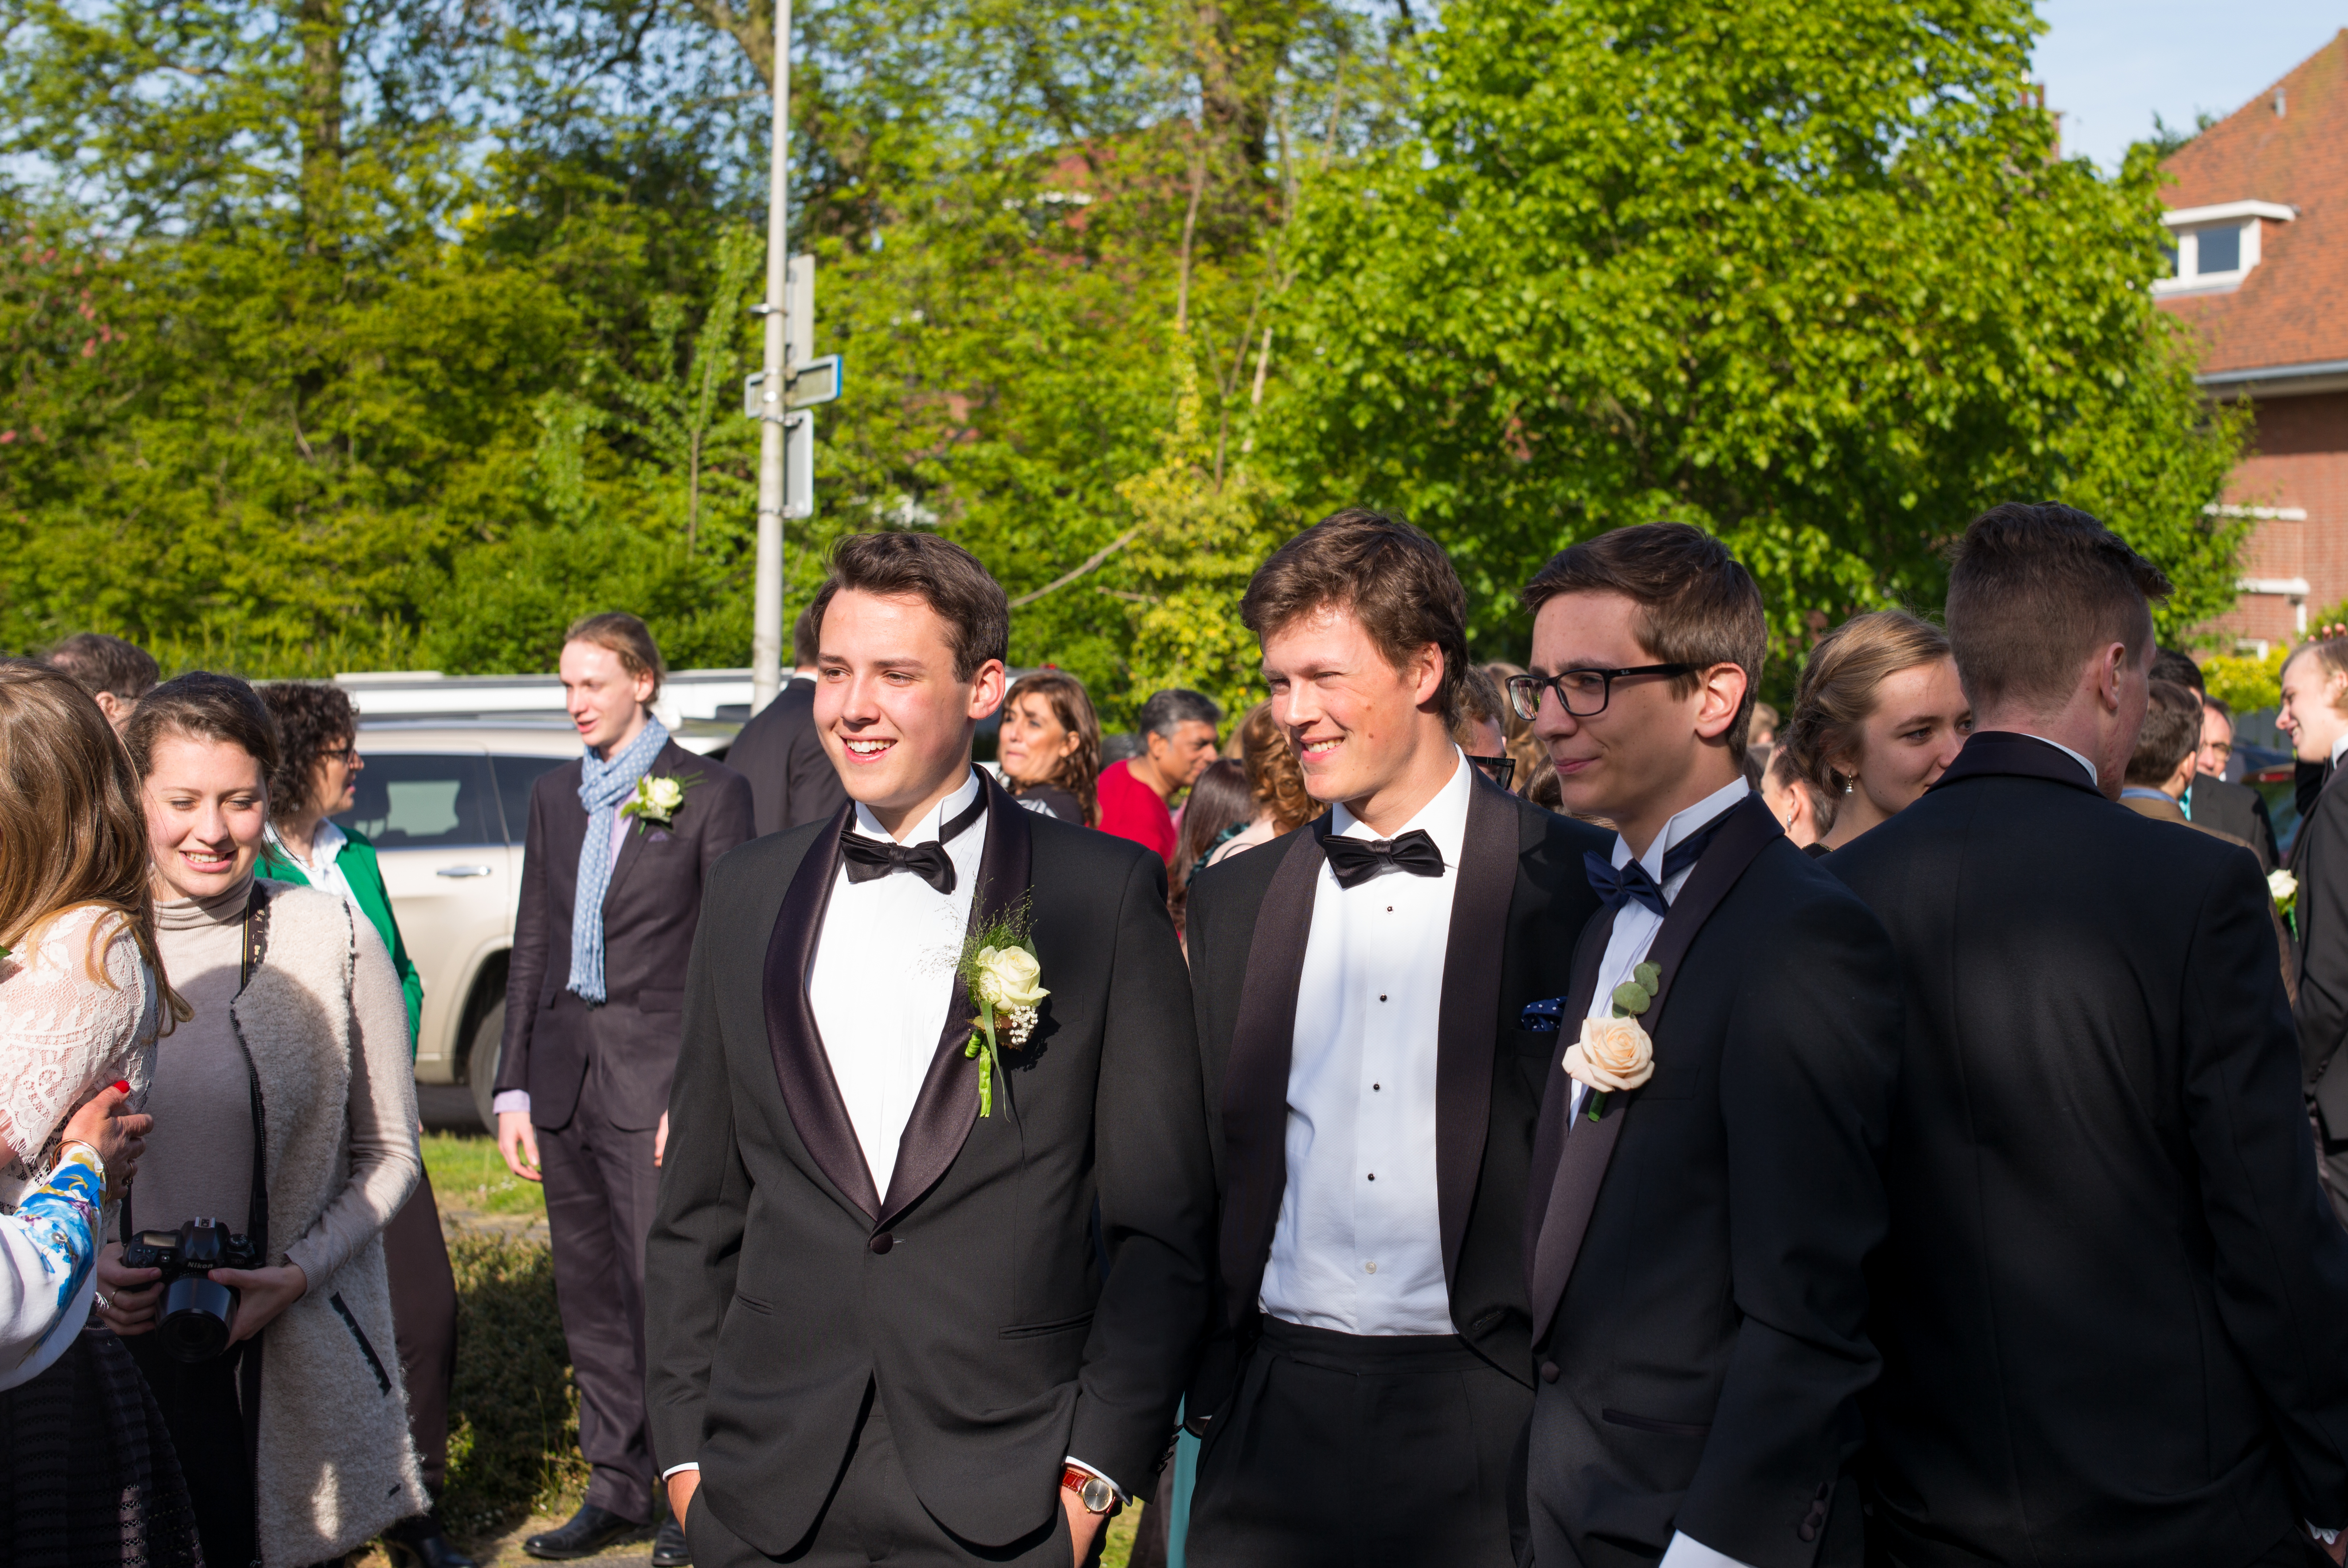
europe, evening, dance, portrait, high, groom, tuxedo, 2015, ceremony, holland, hague, scheveningen, netherlands, kurhaus, m, american, dress, hotel, dutch, party, school, leica, 240, wassenaar, prom